Rhea Seehorn

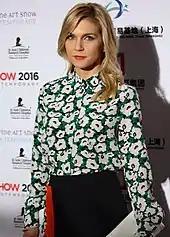
Seehorn in January 2016

While in college, Seehorn was looking to get into theater after the encouragement of her acting teacher. She worked many ancillary positions in the theater industry in D.C. to try to get noticed. She ended up getting some major roles in local theater productions, but still needed to take odd jobs to help make ends meet; she took roles in various industrial short instructional films. She soon started getting parts in more television productions, often playing roles that she considered as "very wry, sarcastic, knowing women," similar to her idol Bea Arthur. However, most of these roles were short-run series cancelled after one or two seasons. Among her early roles was the lead in a pilot for an American version of the Argentine telenovela "Lalola", about a womanizing executive who gets turned female through witchcraft as revenge for his treatment of women, entitled "Eva Adams", and was filmed for the Fox network co-starring James Van Der Beek in 2009. It was envisioned as a dramedy, in the vein of how "Yo soy Betty, la fea", which was adapted for American audiences as "Ugly Betty", but Lalola wasn't picked up for a regular series.